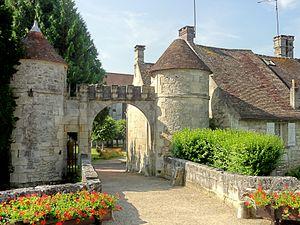
Porte fortifiée de l'abbaye.
L’abbaye de Saint-Jean-aux-Bois est une ancienne abbaye située dans l'actuel département français de l'Oise, en forêt de Compiègne, sur la commune de Saint-Jean-aux-Bois. Elle est fondée en 1152 par la reine Adélaïde de Savoie afin d'y établir une communauté de sœurs bénédictines vivant sous la règle de Cluny. La veuve du roi de France Louis VI achète à cet effet des terres et l'ancienne maison royale de Cuise que son époux et Philippe Iᵉʳ avaient données au prieuré de Béthisy-Saint-Pierre. La construction du couvent commence sans doute peu après la fondation, mais le chantier de l'église se déroule au cours des années 1220 seulement.